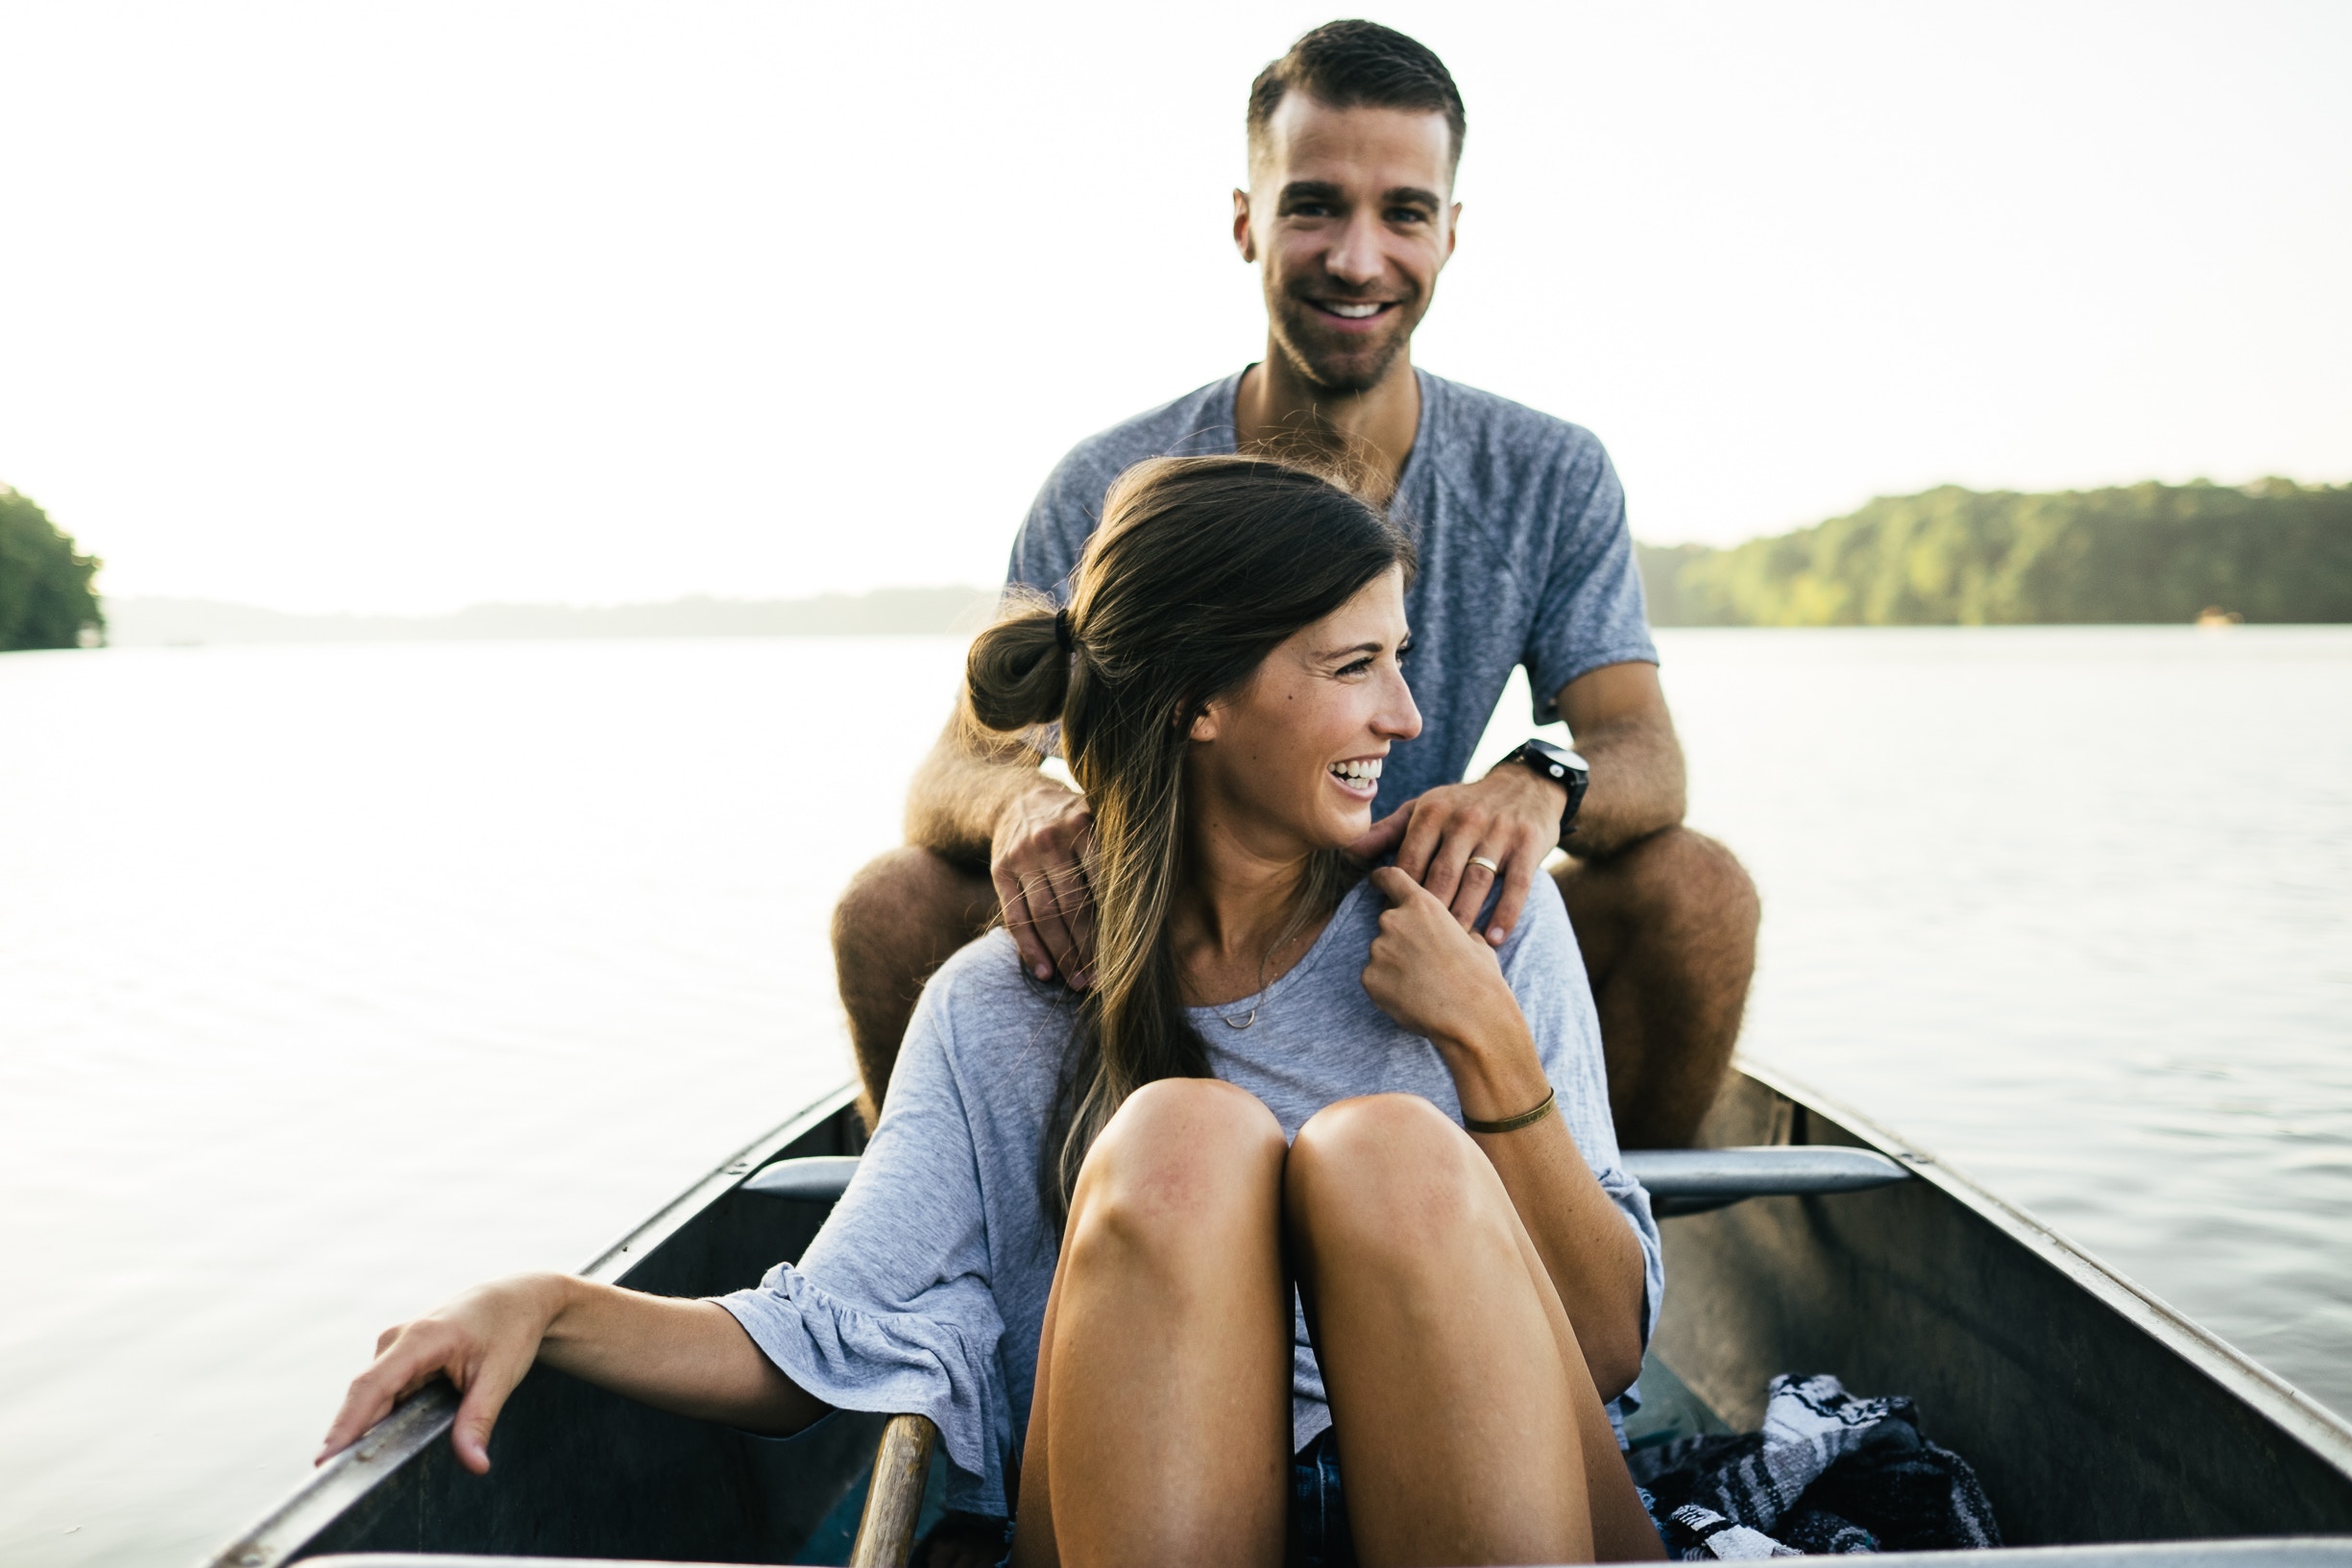
vacation, recreation, vehicle, tourism, leisure, fun, boating, sunglasses, photograph, honeymoon